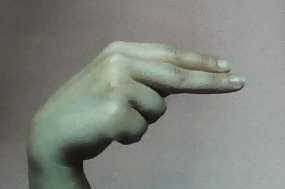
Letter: ain